Buy on board

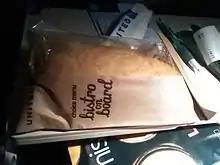
A United Airlines "Bistro on Board" sandwich

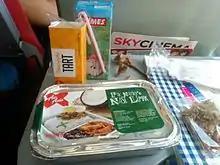
An Air Asia X Pak Nasser's nasi lemak box

In commercial aviation, buy on board (BoB) is a system in which in-flight food or beverages are not included in the ticket price but are purchased on board or ordered in advance as an optional extra during or after the booking process. Some airlines, including almost all low-cost carriers and a handful of flag carriers, have buy-on-board food and beverages as part of their ancillary revenue generation.